Dawg Pound

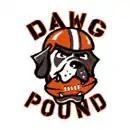
Original Dawg Pound logo from the team's return in 1999.

When Huntington Bank Field, then known as Cleveland Browns Stadium was completed in 1999, team officials named the sections in the stadium's east end the Dawg Pound. The new Pound differs from the original in having two decks, but like the Dawg Pound of Cleveland Municipal Stadium, the new stadium's Dawg Pound seats are all bleachers. The Dawg Pound personal seat license was one of the most expensive in the new Stadium.